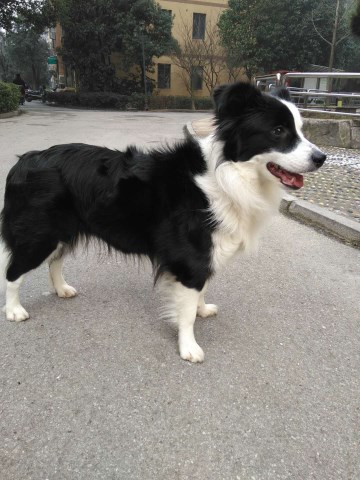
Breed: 2594-n000109-Border_collie